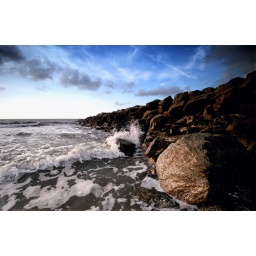
Refreshing water splashing up against the rocks at Edisto Beach in SC.